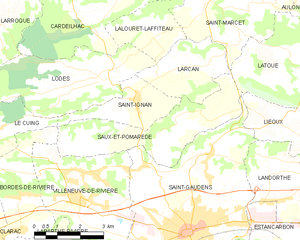
Saux-et-Pomarède est une commune française située dans le département de la Haute-Garonne en région Occitanie.